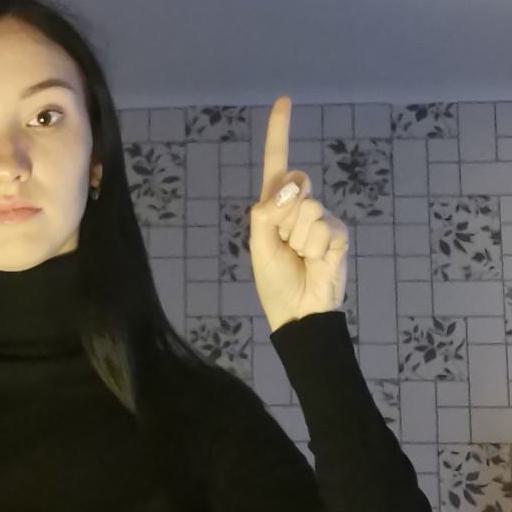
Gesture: one